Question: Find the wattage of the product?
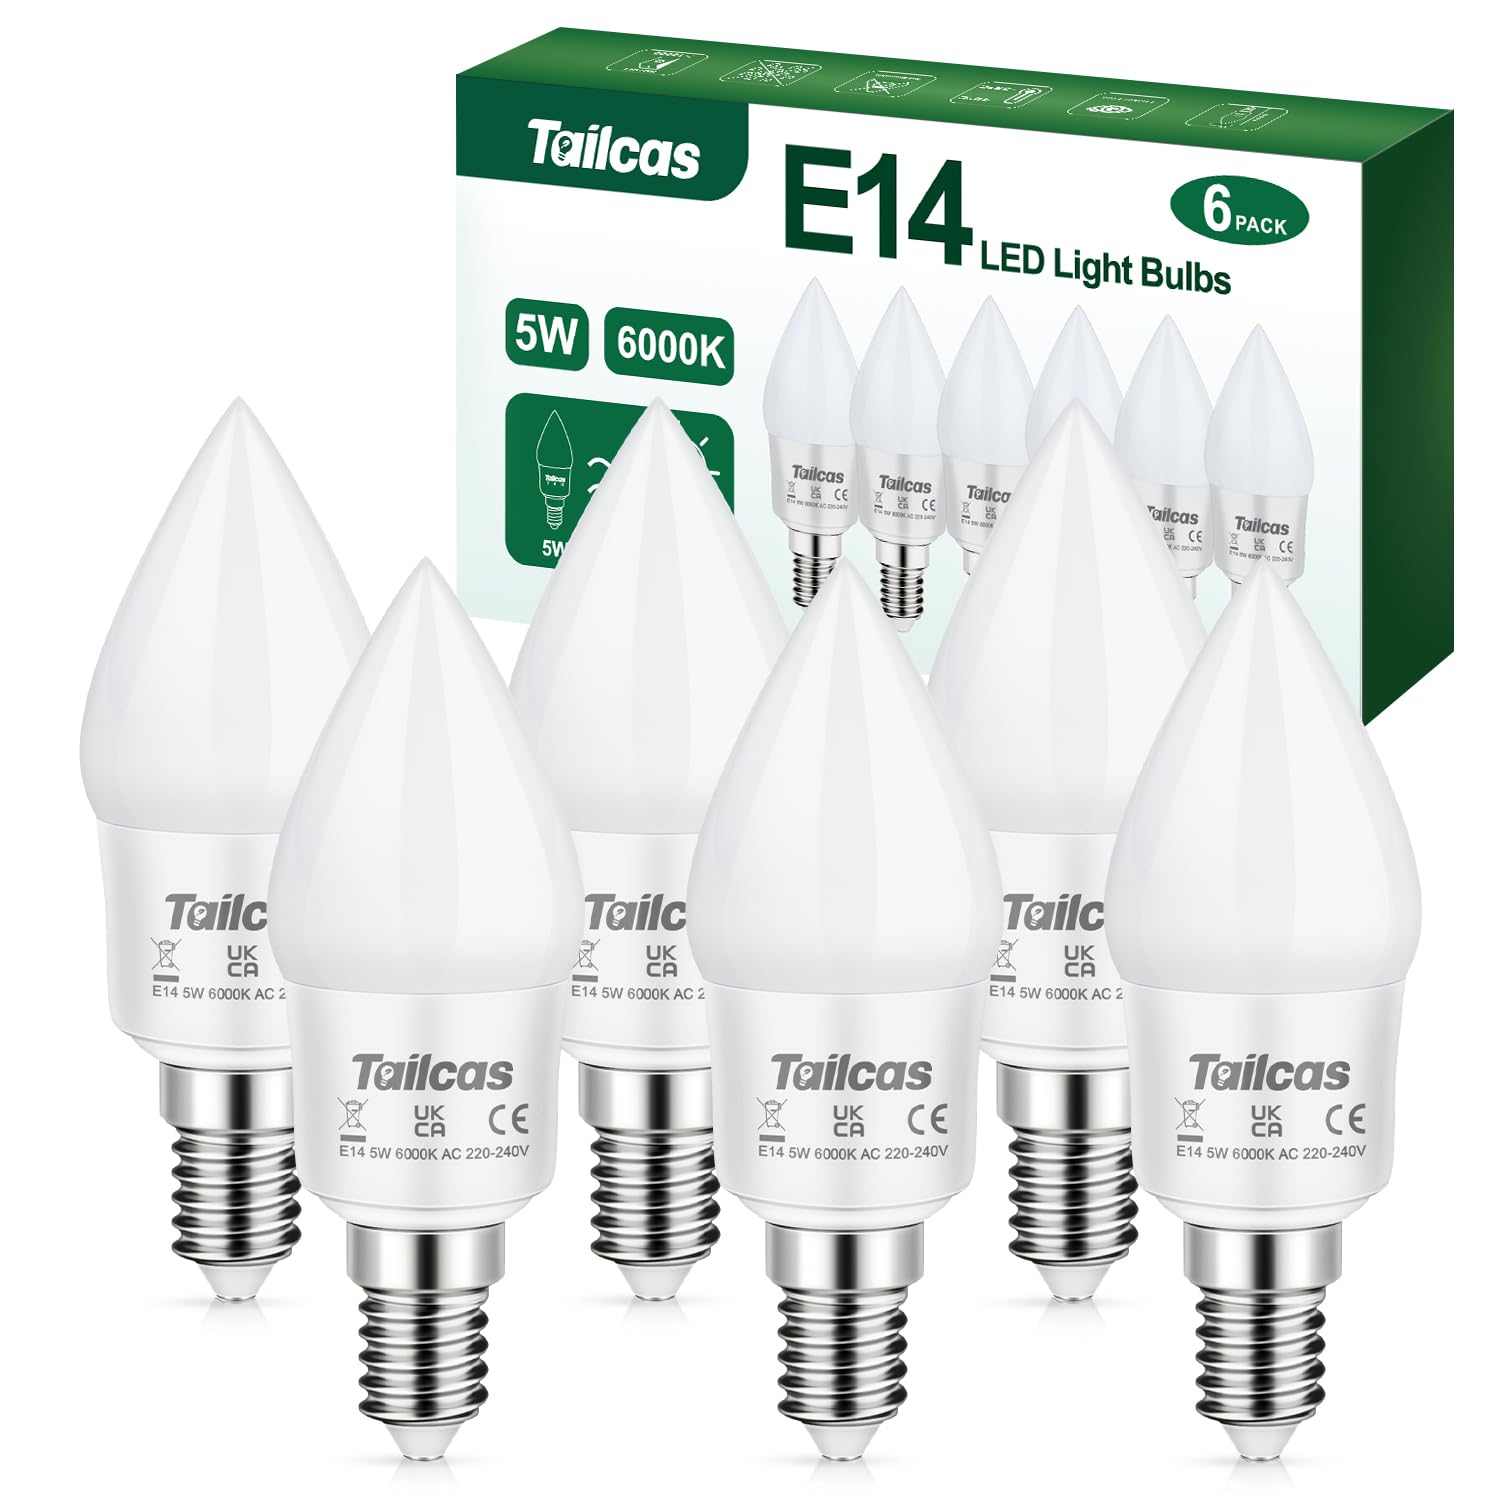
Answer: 5.0 watt